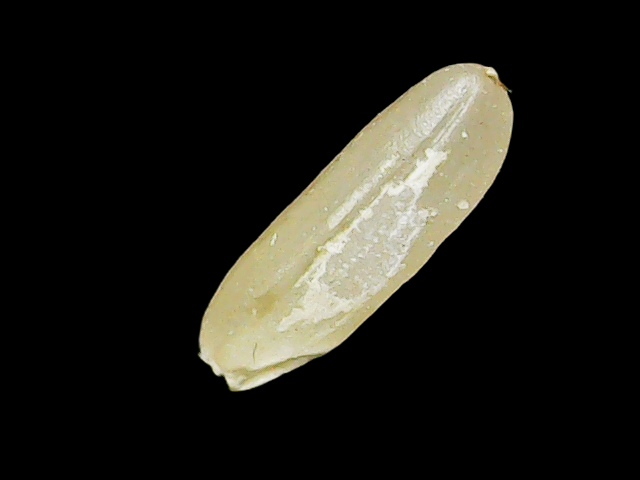
Rice variety: Binadhan17